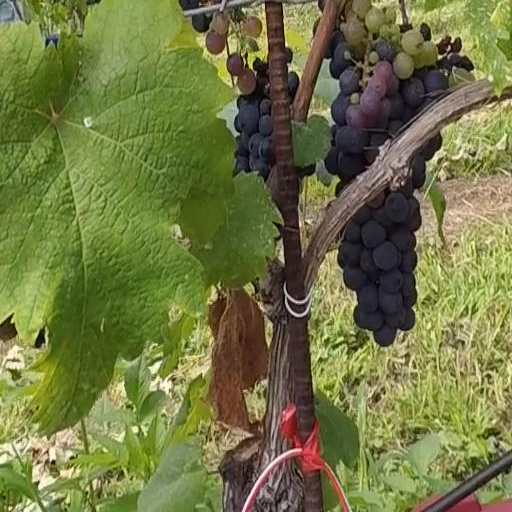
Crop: grape